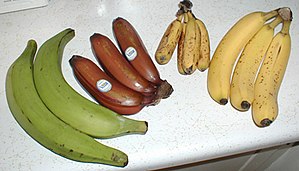
Banan
Forskellige modne bananer
Forskellige modne bananer
En banan er den aflange såkaldte frugt, som bæres af bananplanten. I daglig tale betegnes bananen således som frugt, men botanisk set er der tale om et bær. Bananen er blandt de mest spiste i verden, og nydes både rå og tilberedt, i bl.a. desserter som bananasplit, banoffee pie og bananroulade.